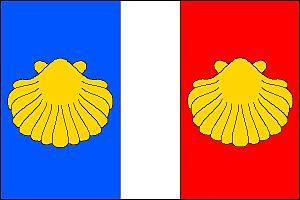
Sviadnov est une commune du district de Frýdek-Místek, dans la région de Moravie-Silésie, en République tchèque. Sa population s'élevait à 1 929 habitants en 2018.